Silver oxide battery

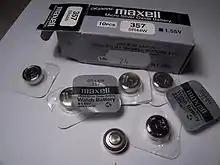
Silver oxide cells

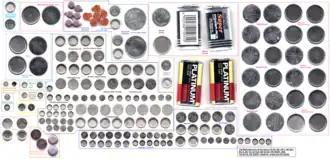
Several sizes of button and coin cells, some of which are silver oxide

A silver oxide battery (IEC code: S) is a primary cell using silver oxide as the cathode material and zinc for the anode. These cells maintain a nearly constant nominal voltage during discharge until fully depleted. They are available in small sizes as button cells, where the amount of silver used is minimal and not a prohibitively expensive contributor to the overall product cost.